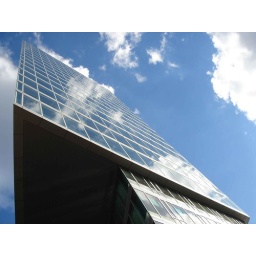
A new office building in the center of Eindhoven named Kennedy Toren.